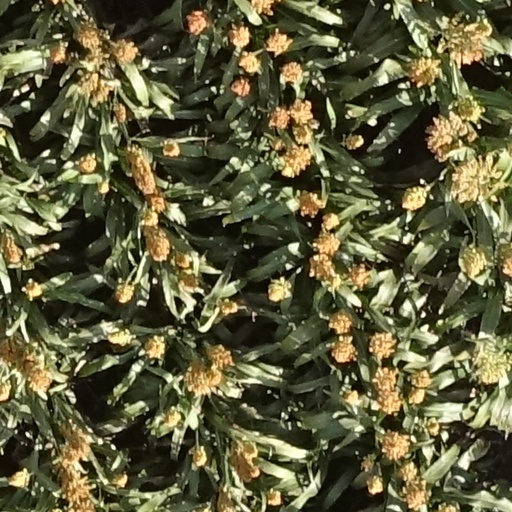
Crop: sorghum